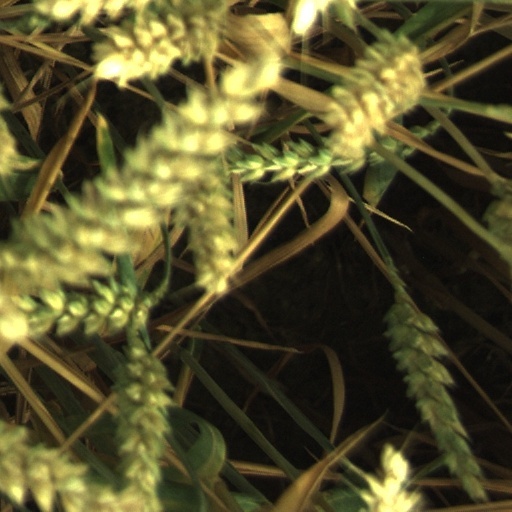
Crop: wheat